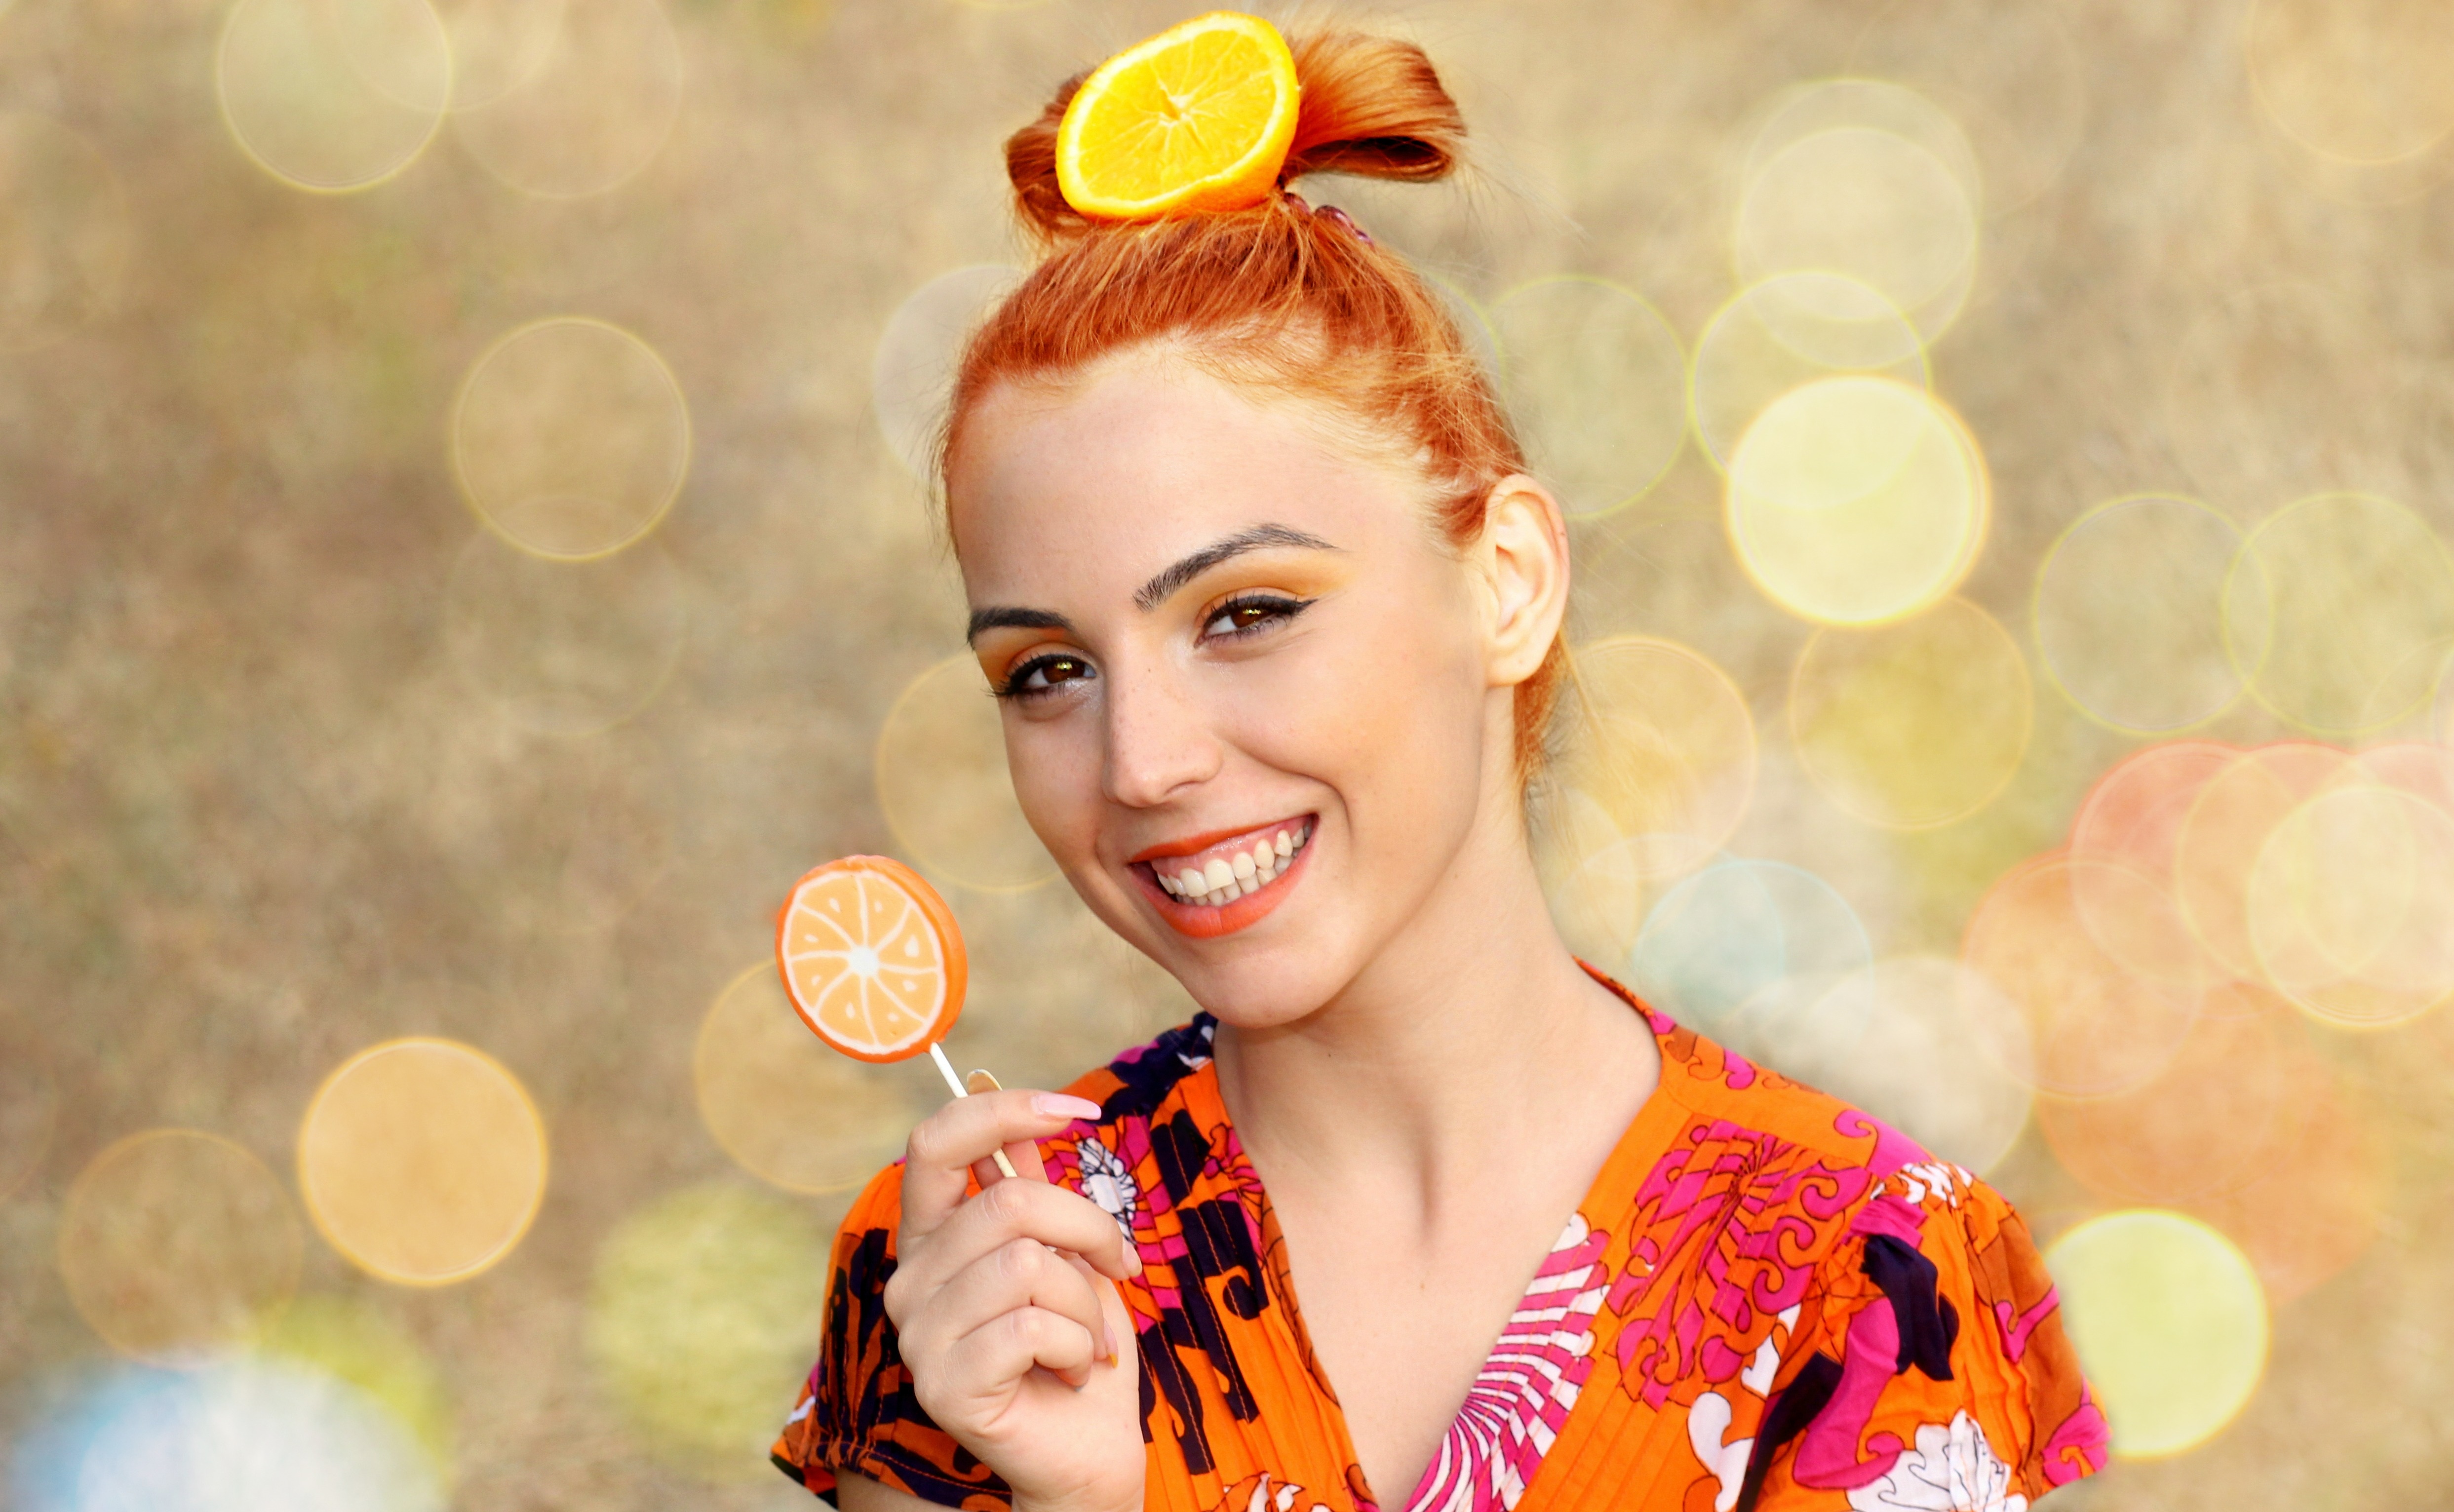
girl, hair, photography, flower, orange, portrait, model, tropical, lady, bride, hairstyle, dress, eye, beauty, sweetness, candy bar, photo shoot, portrait photography